Ahmed Rajabli

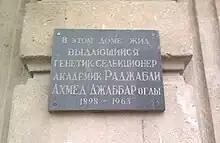
Plaque in tribute to Ahmed Rajabli, at 126 Mirzaaga Aliyev Street in Baku

After Ahmed Rajabli was released from the camp, he was appointed head of the Fruit Growing Department of the Azerbaijan Scientific-Research Institute of Perennial Plants. The scientist had been arrested under the name of "enemy of the people" in accordance with the warrant signed by Agasalim Atakishiyev, the Minister of Internal Affairs of Azerbaijan SSR at that time. Nevertheless, afterwards Rajabli consented to the marriage of his daughter Khalida with the minister's son Tofig. The couple got married secretly in 1952. Six years later Rajabli was elected an academician of the Azerbaijan Academy of Agricultural Sciences.